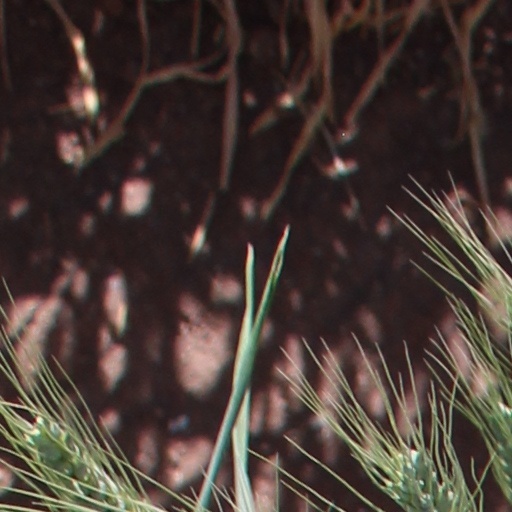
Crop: wheat